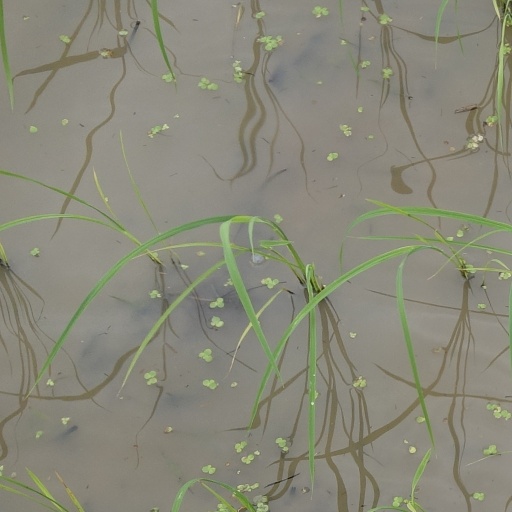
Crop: rice